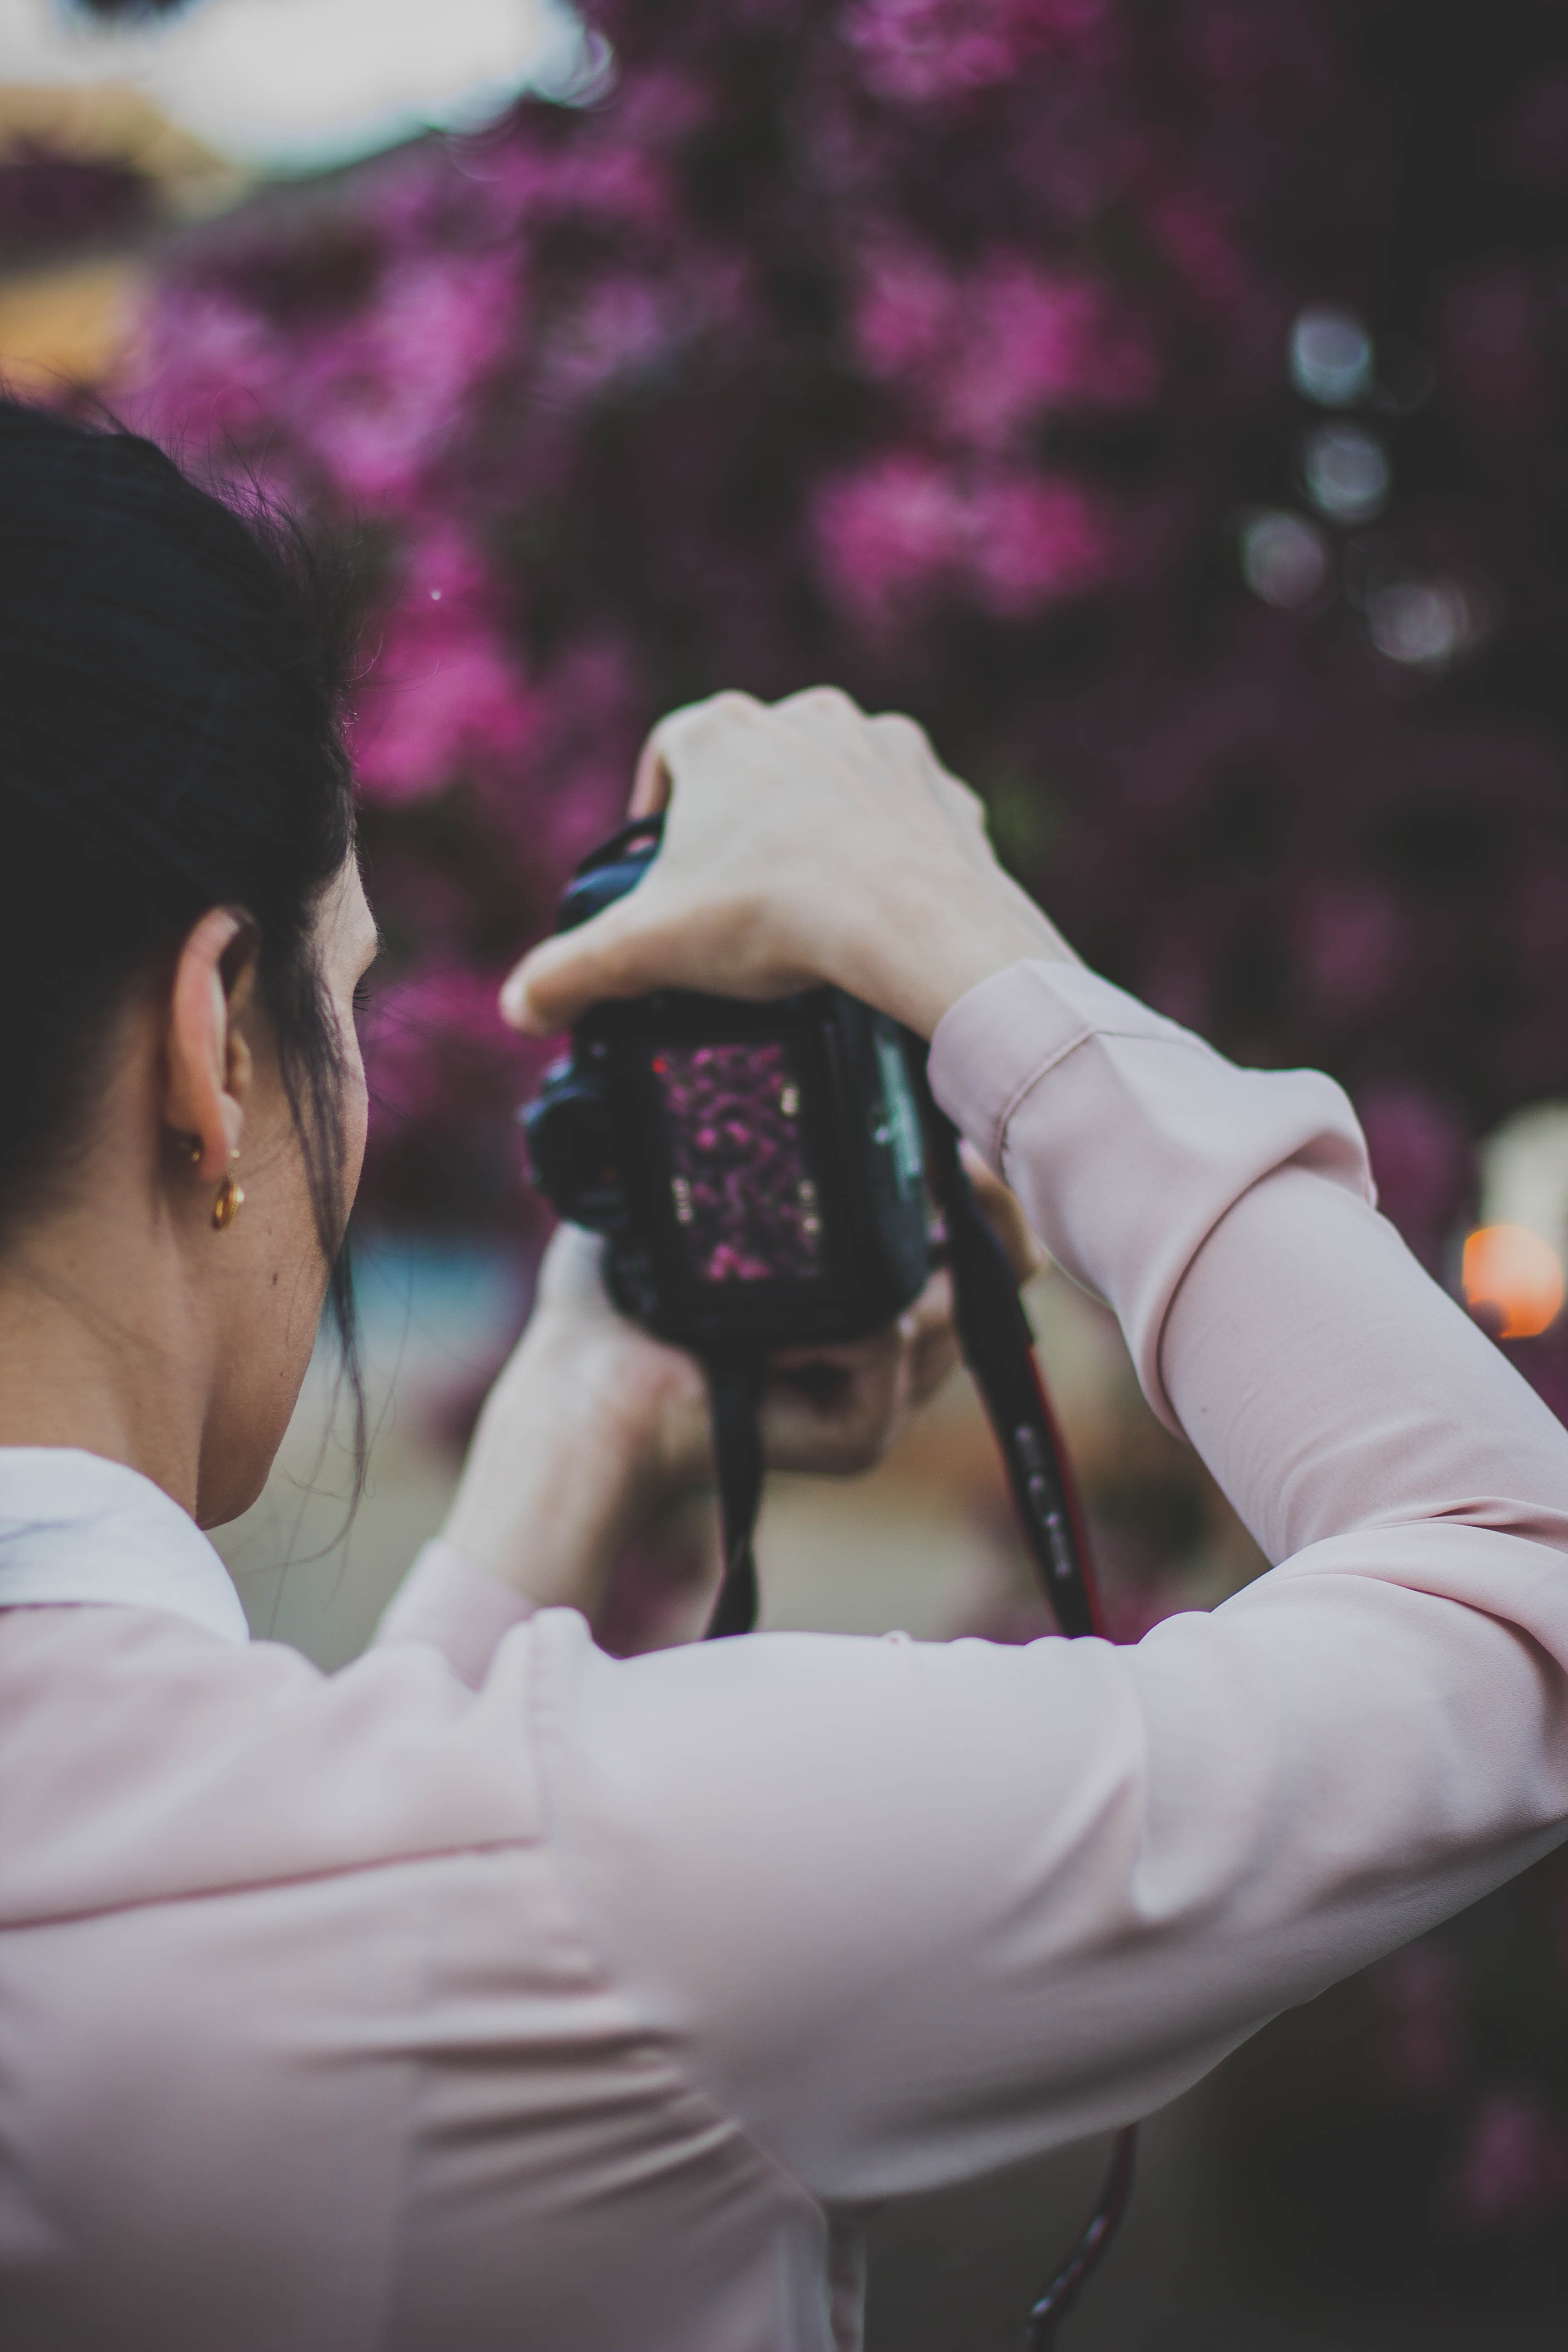
person, girl, woman, camera, photography, flower, love, spring, color, canon, romance, bride, taking photo, ceremony, photograph, beauty, emotion, interaction